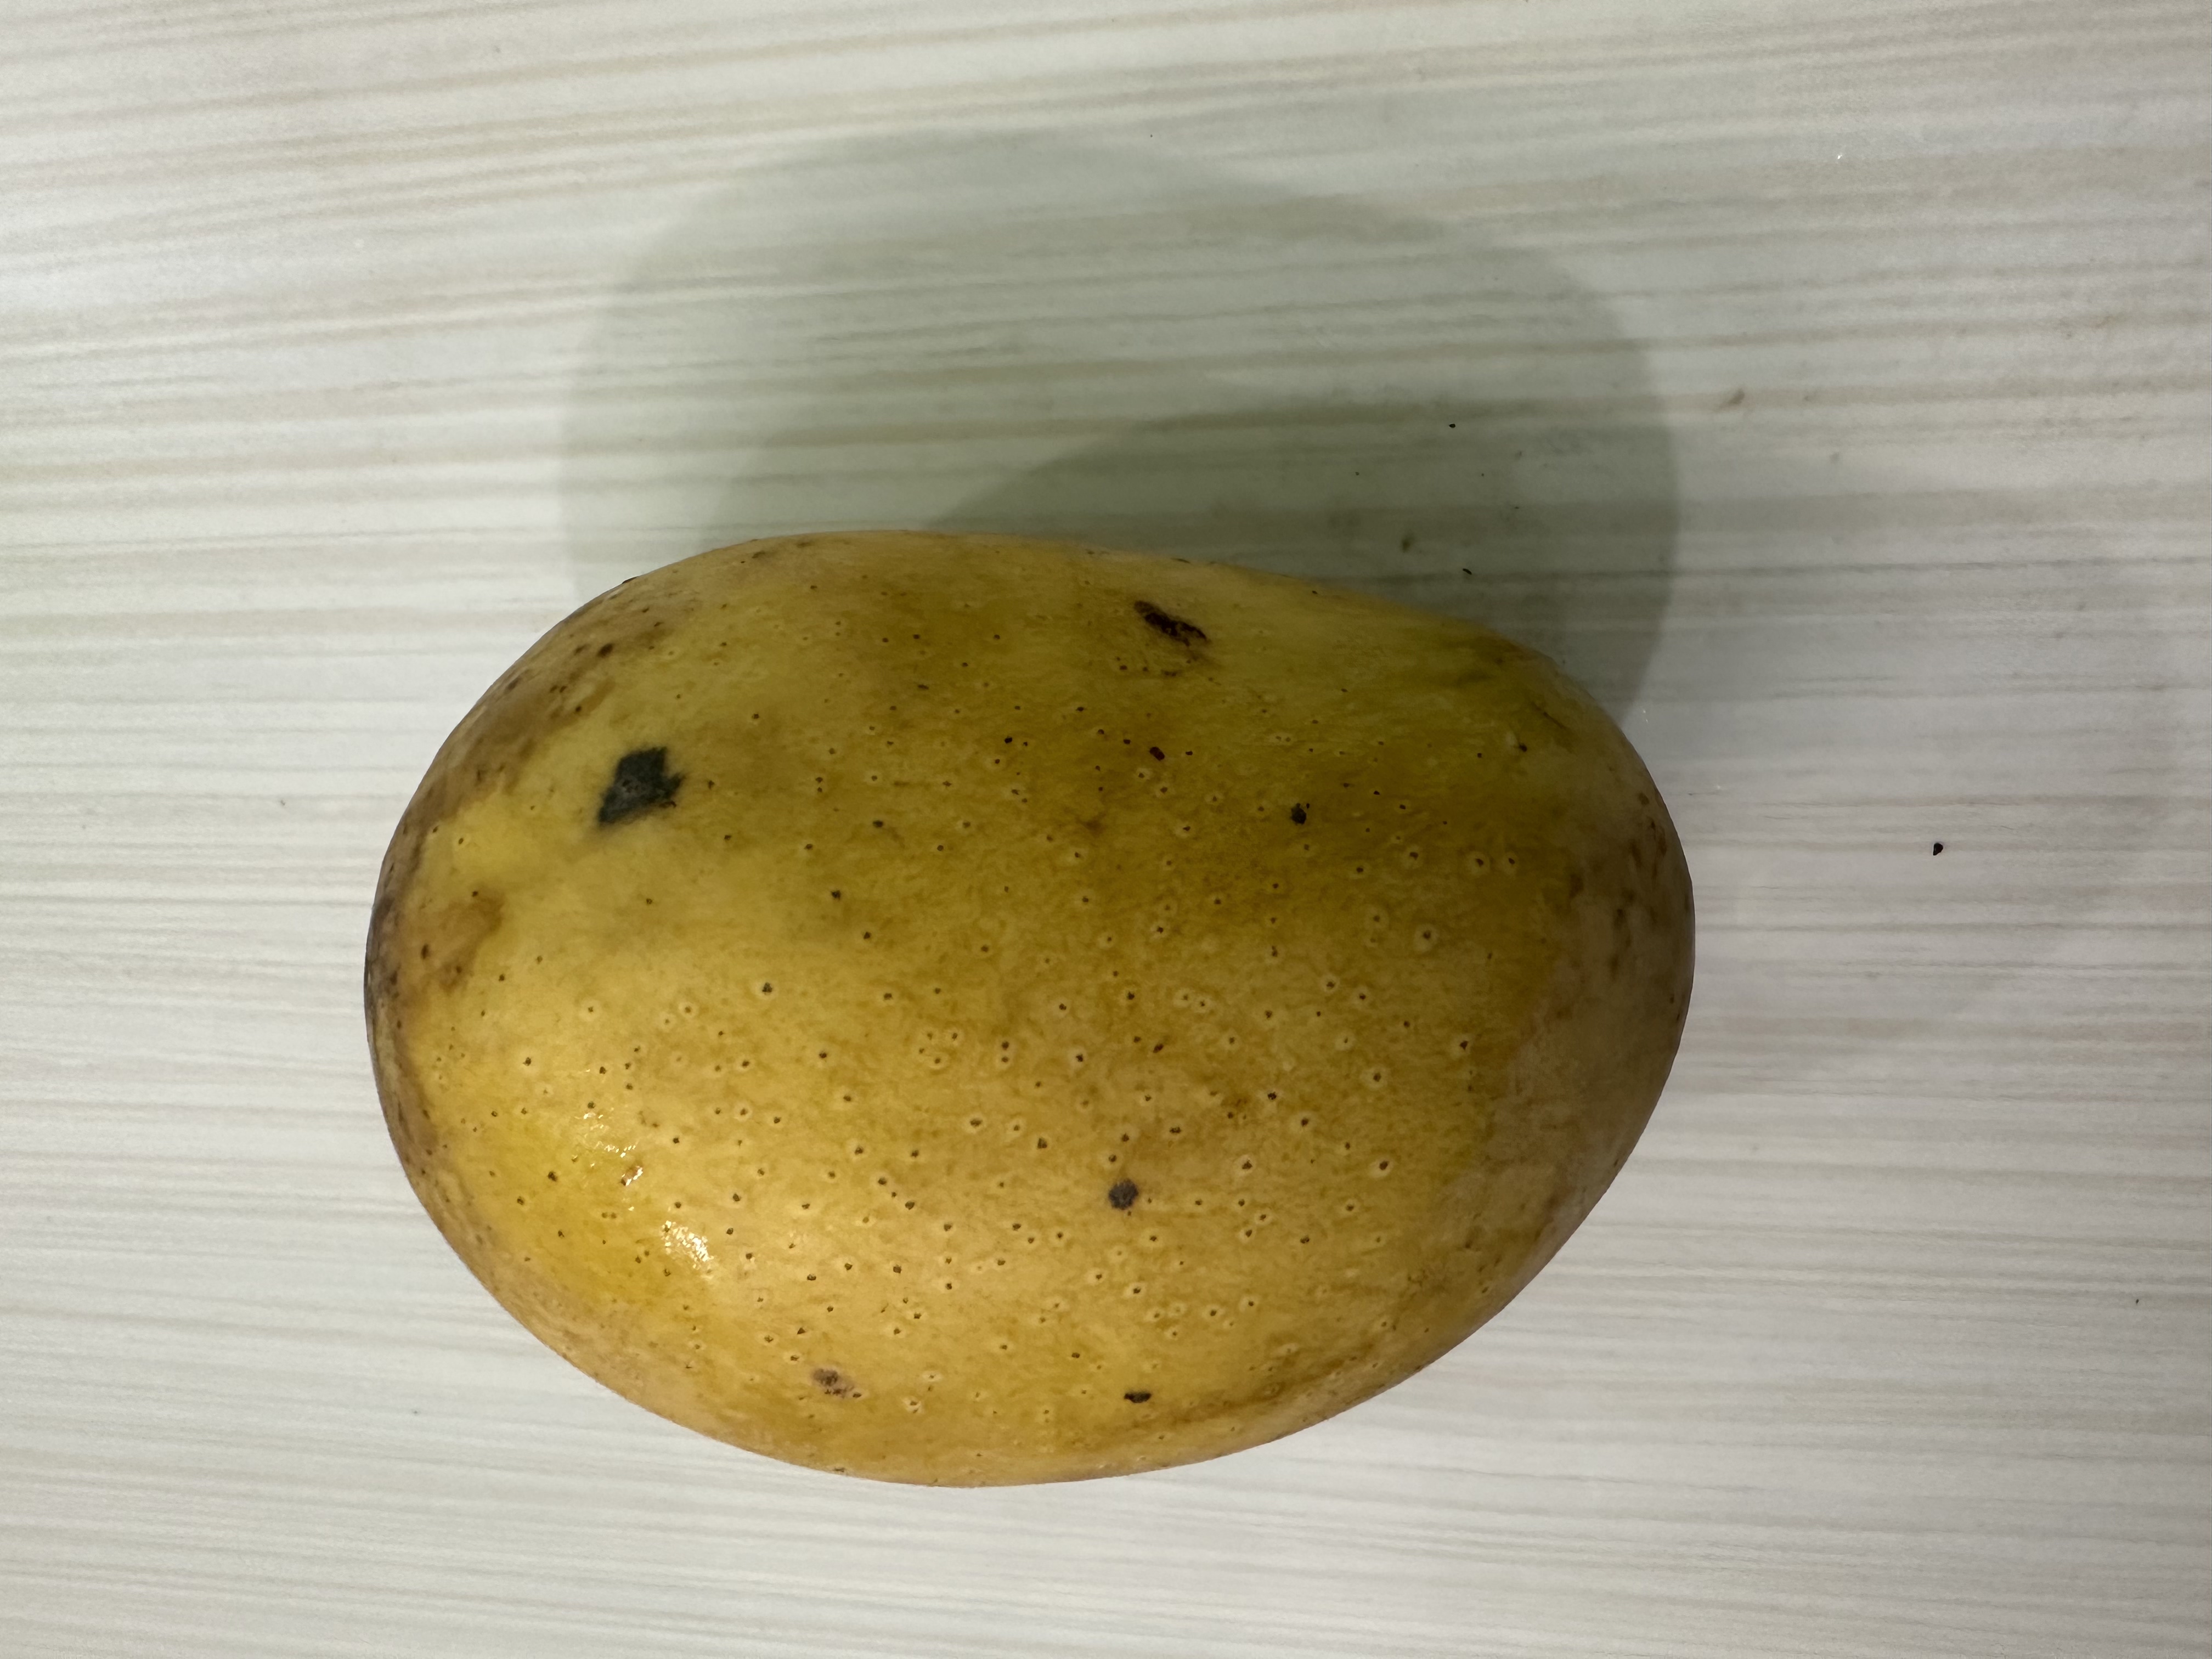
Mango variety: Kanchon Langra